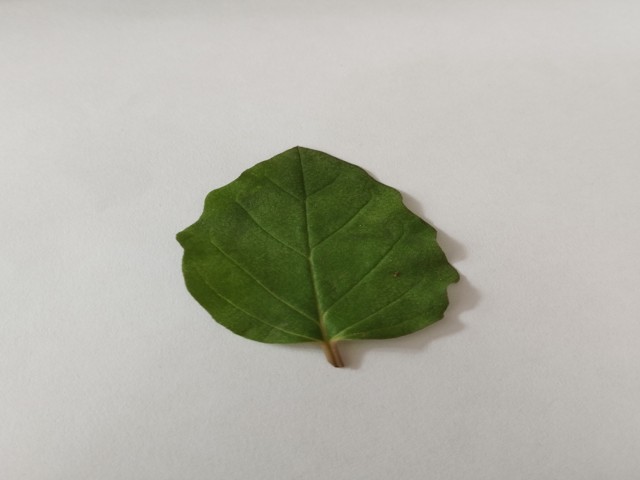
Plant: punarnava